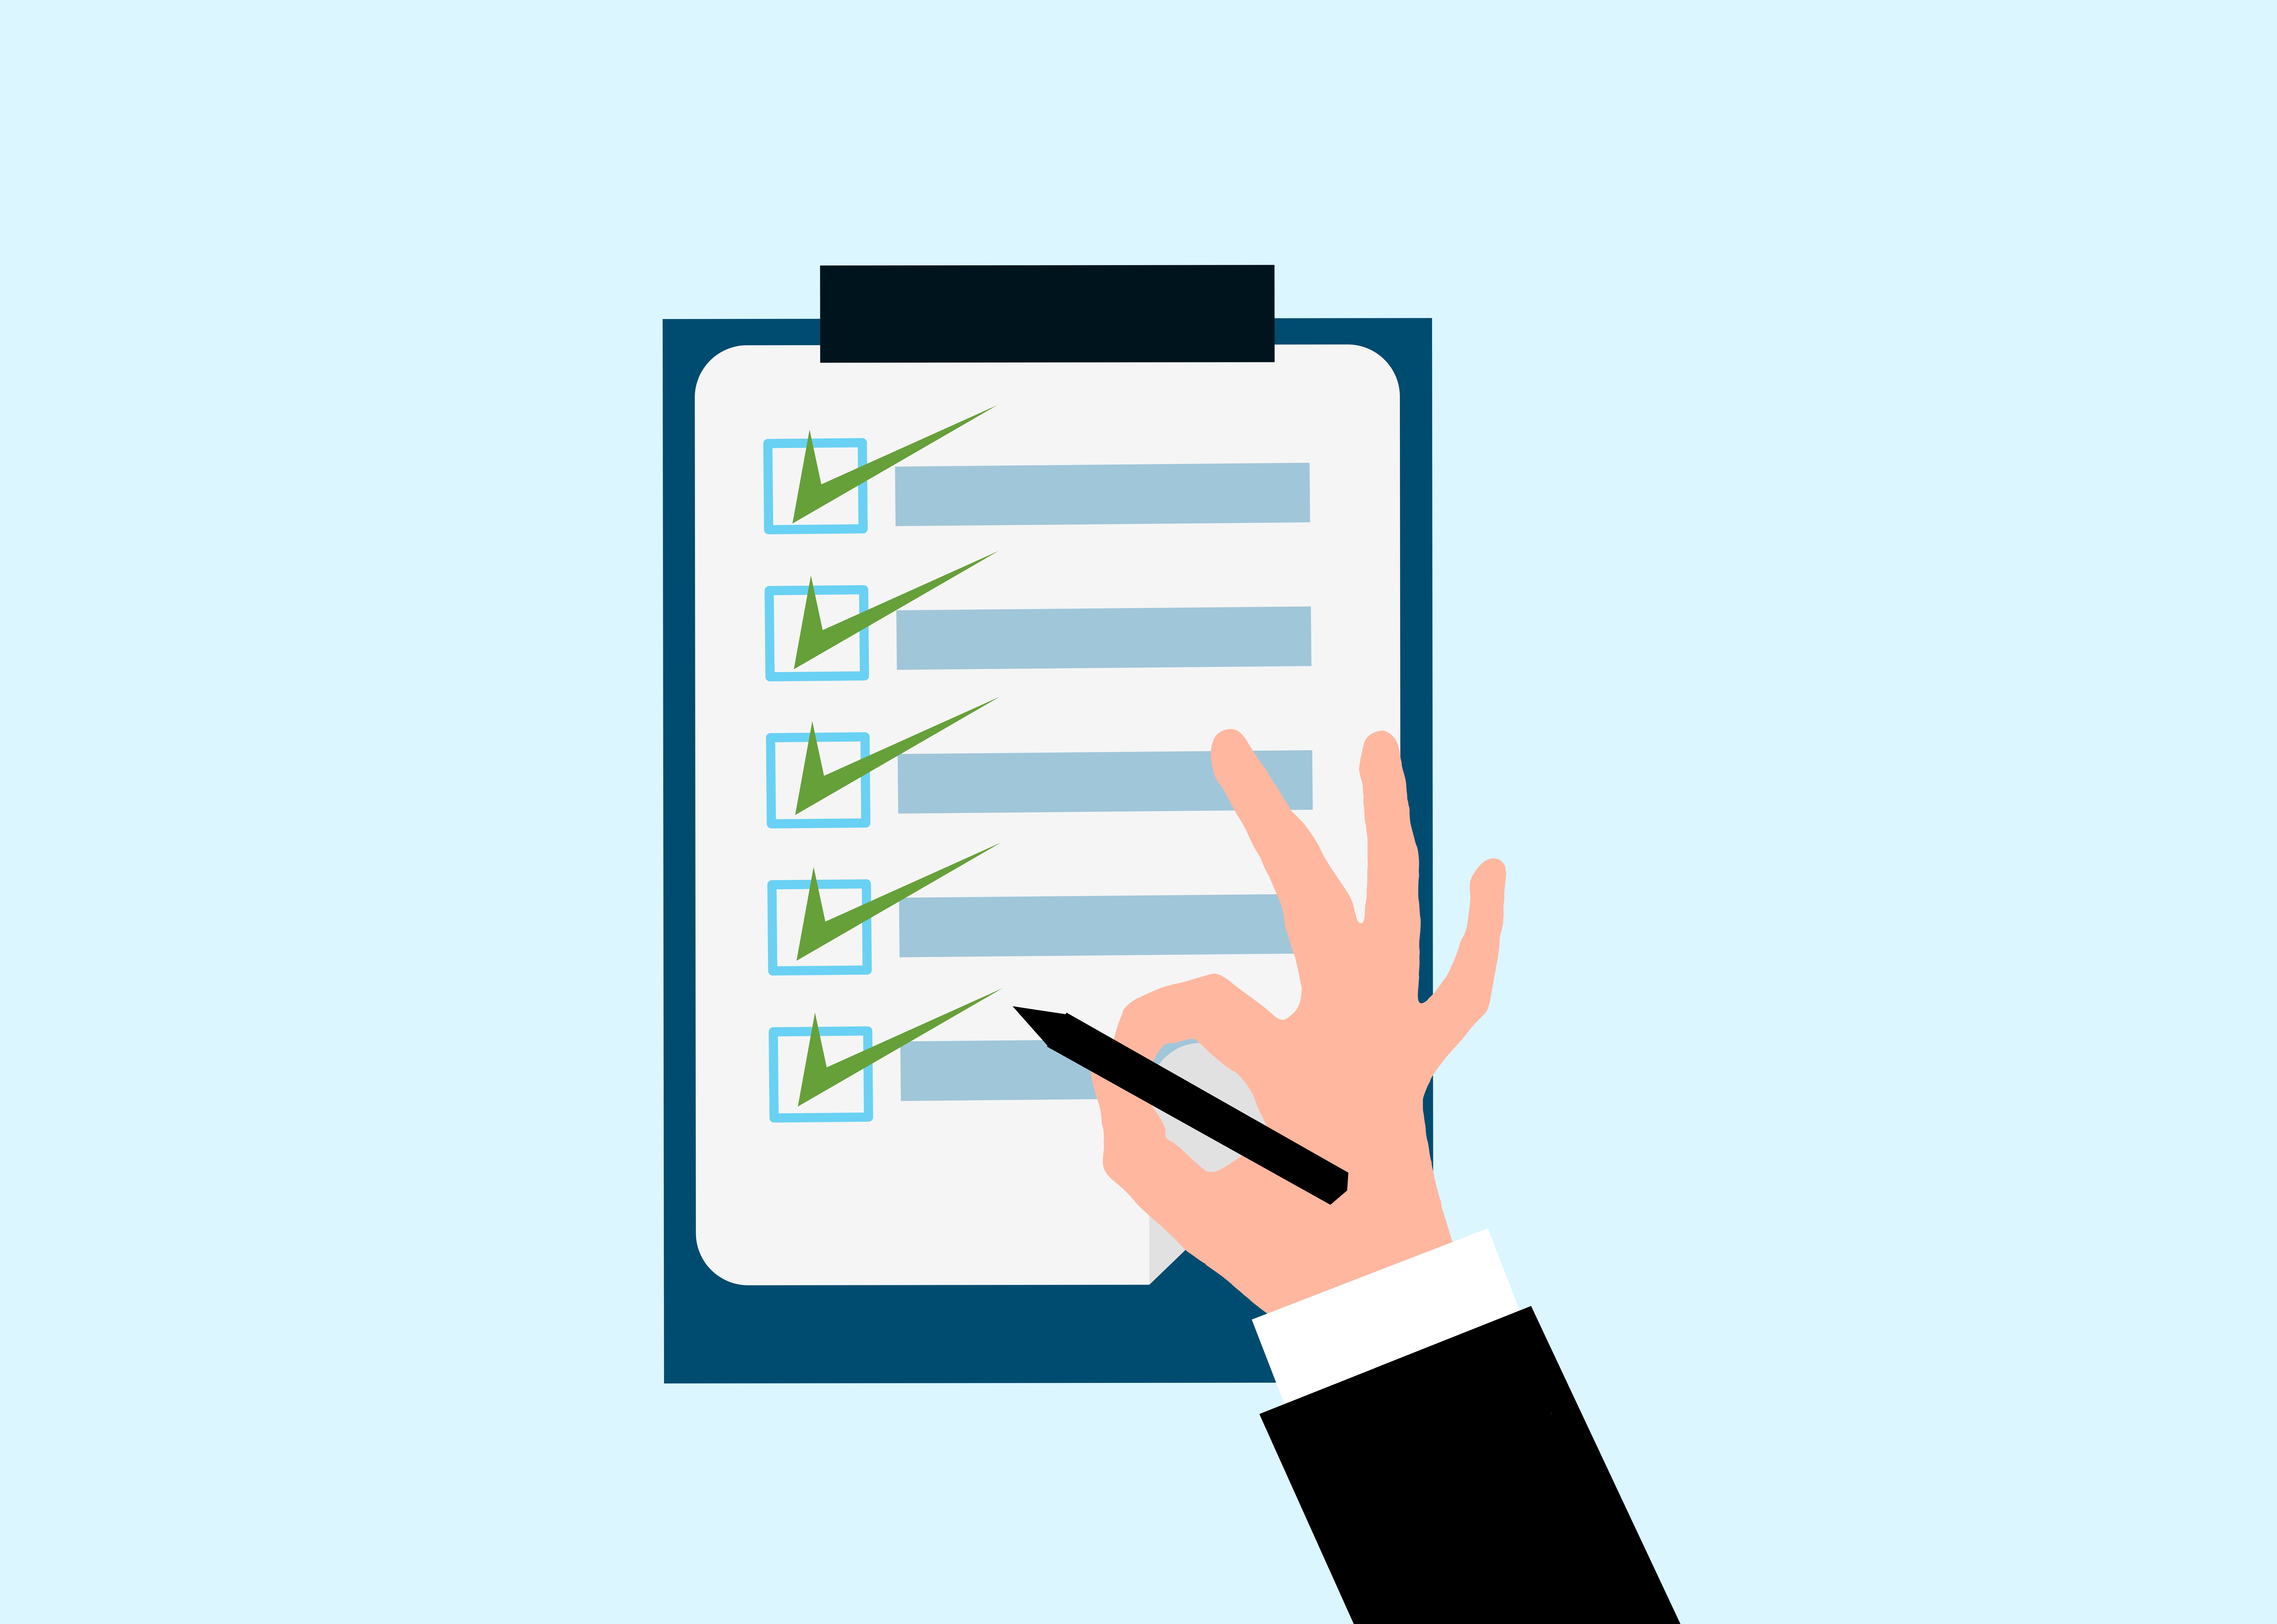
checklist, do list, tasks, form, paper, note, report, clipboard, questionnaire, checkbox, cartoon, success, notebook, check marks, gesture, font, thumb, parallel, logo, wrist, electric blue, sign language, brand, graphics, Thumbs signal, rectangle, diagram, sharing, illustration, elbow, clip art, graphic design